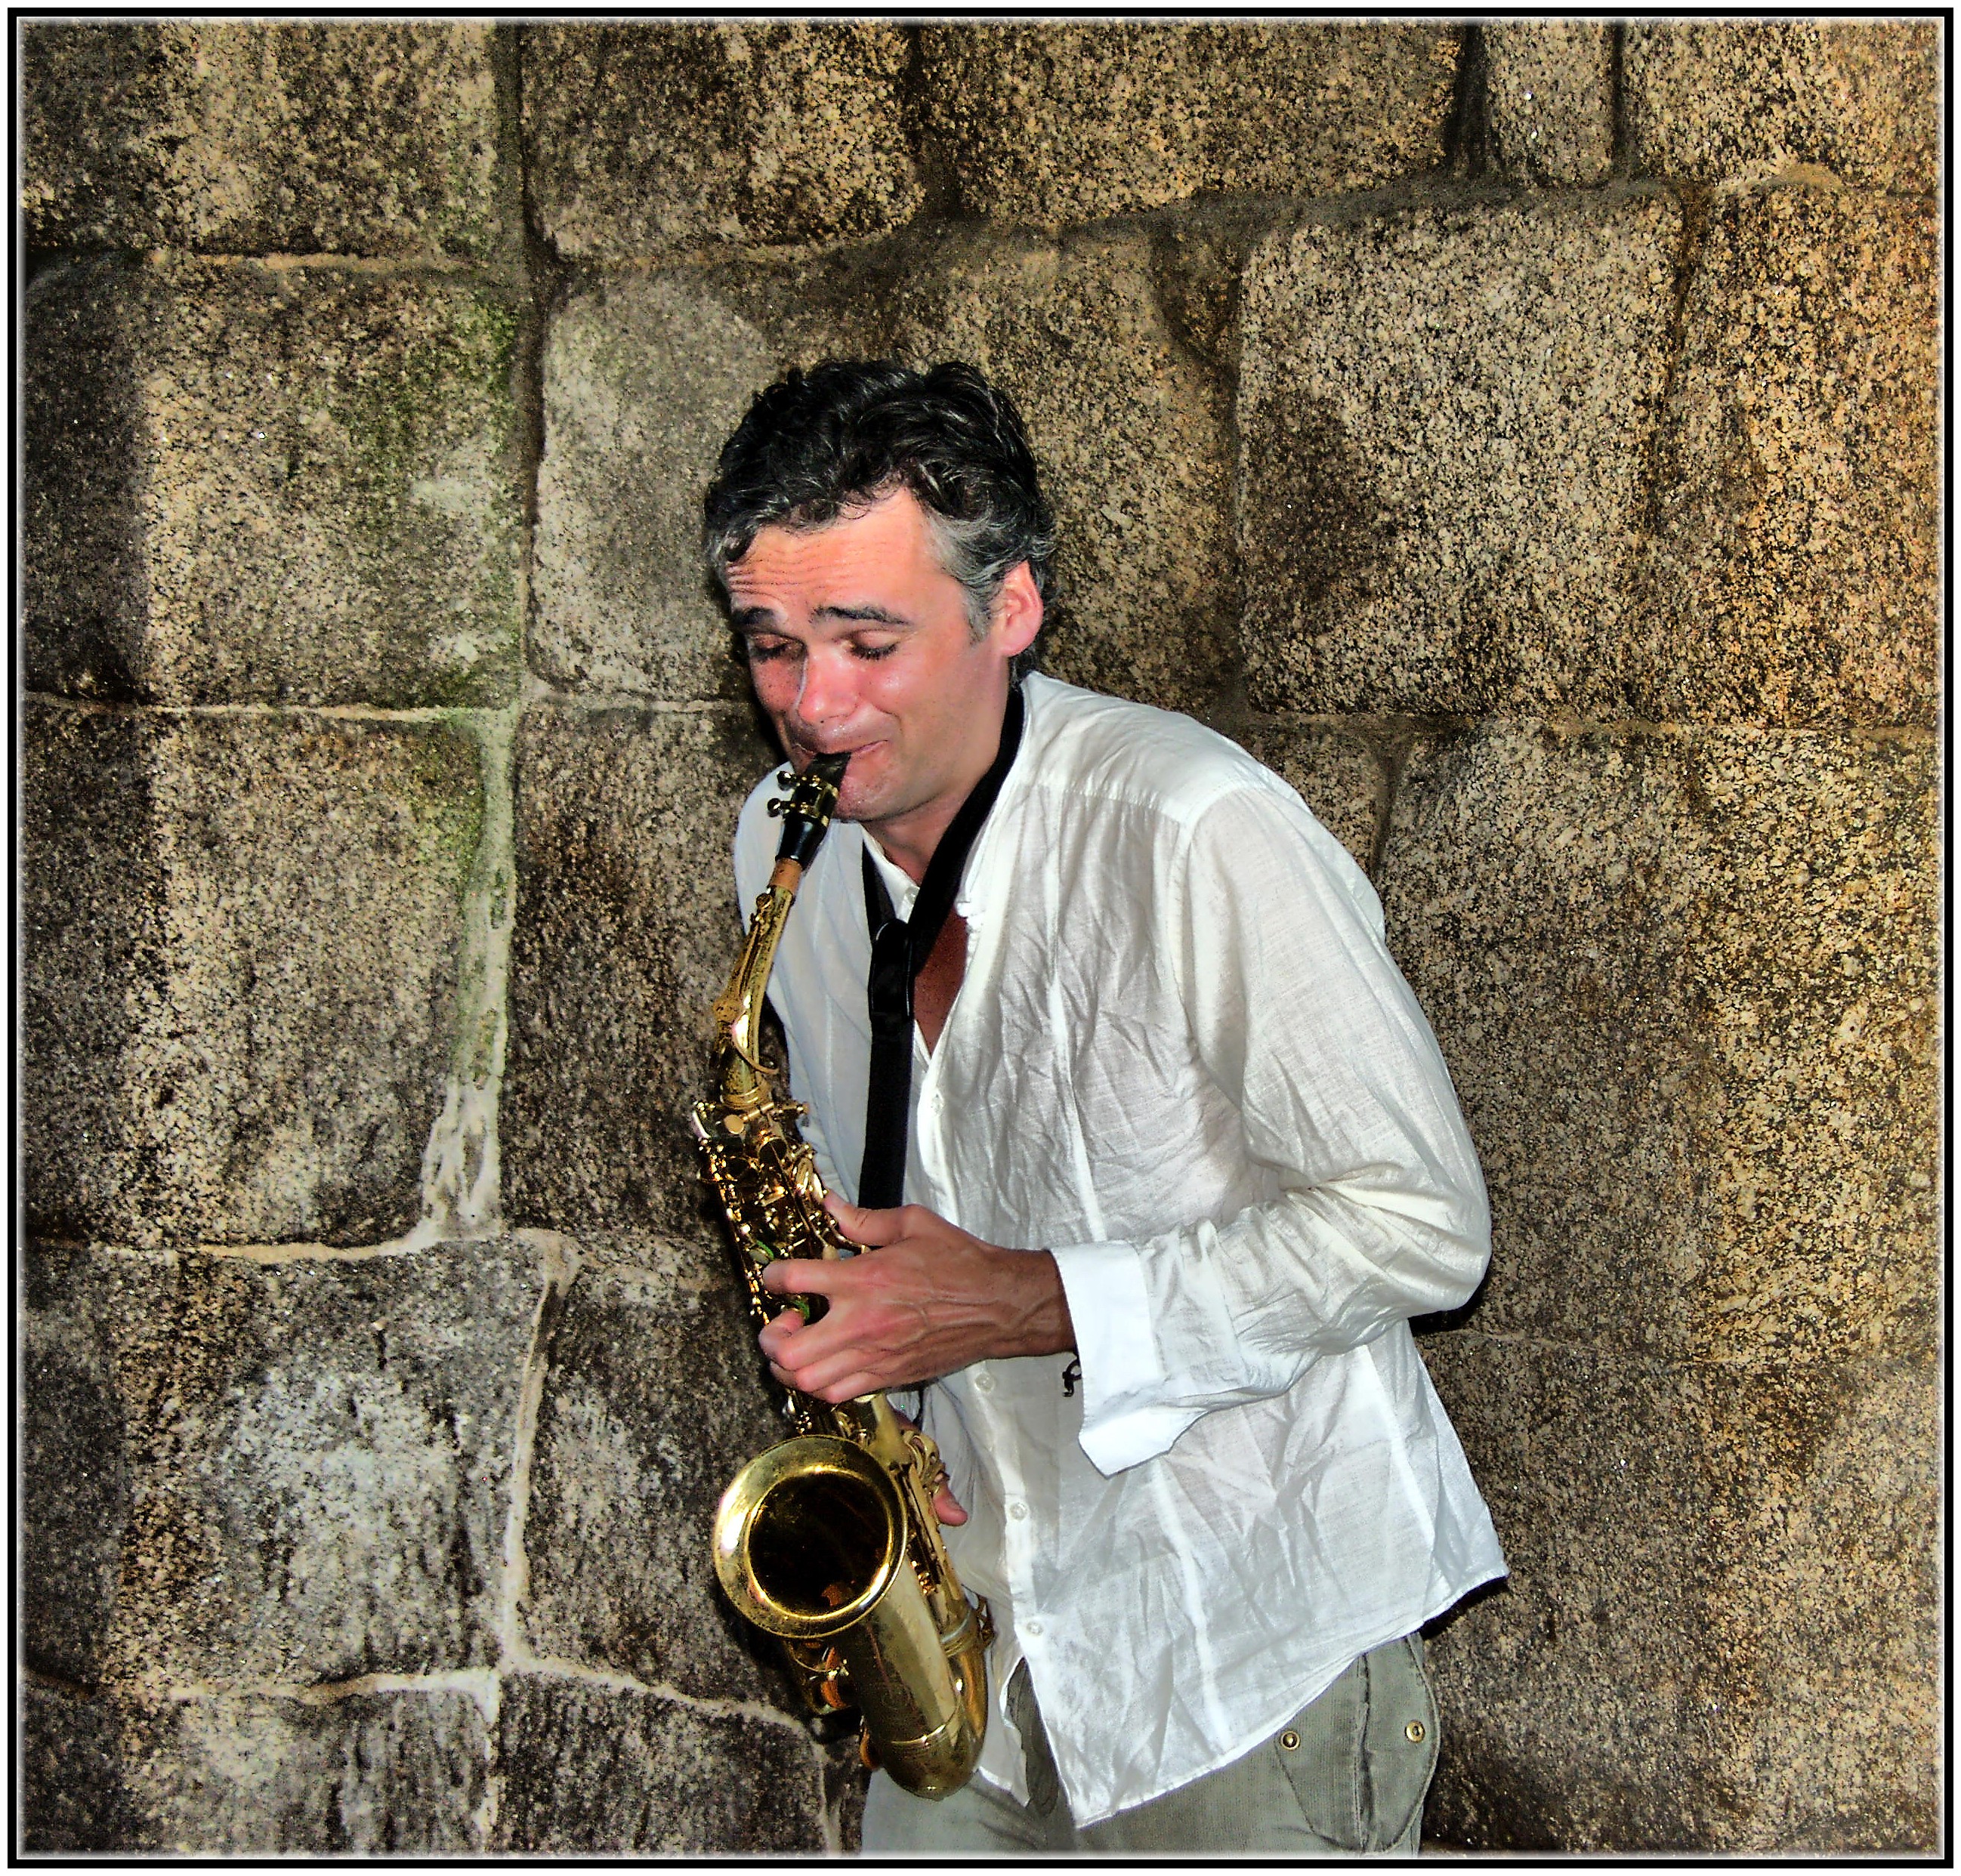
music, people, europe, portrait, spain, photograph, europa, gente, galicia, mygearandme, niceshot, musica, musiciens, espana, callejeros, galiza, xente, musicos, compostela, actuando, provinciacoru a, saxo, saxofonista